Petroleum Warfare Department

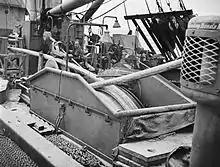
Equipment for laying the underwater pipeline on board HMS "Latimer", a freighter specially adapted to lay cross channel pipelines.

The PWD worked on a flamethrower for the Churchill infantry tank. Work was initially slow because priority was given to the Wasp and there is a suggestion that early work on the Crocodile was unofficial. The first prototype was completed early in 1942 and a report by the Royal Armoured Corps stated that the Crocodile was not a requirement of the General Staff but that PWD was hoping that a demonstration in the near future would change minds. The design drew upon experience with the Valentine tank prototypes. Fuel and pressure for the flamethower was carried in a trailer with of armour and as a result weighing about . The trailer held two fuel tanks with a capacity of and five compressed-air cylinders plus some ancillary piping and a hand pump for filling. The trailer had two wheels fitted with run-flat tyres but no shock absorbers or brakes.